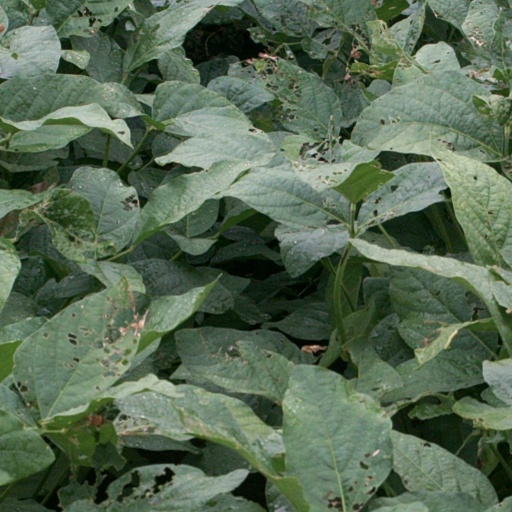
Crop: soybean